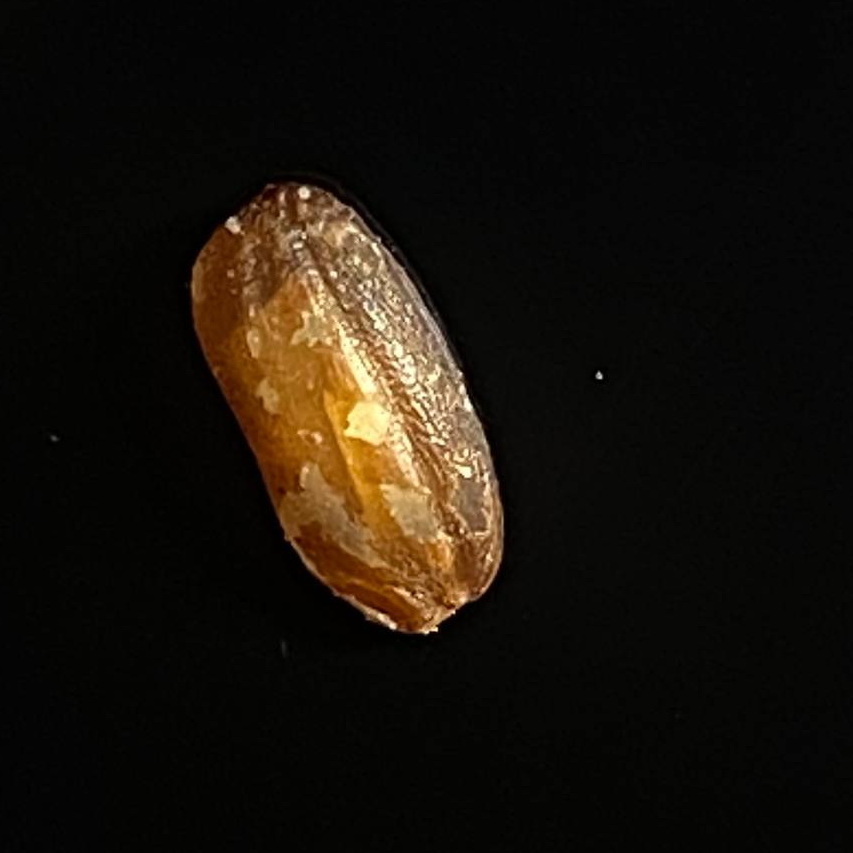
Rice variety: Lal_Biroi